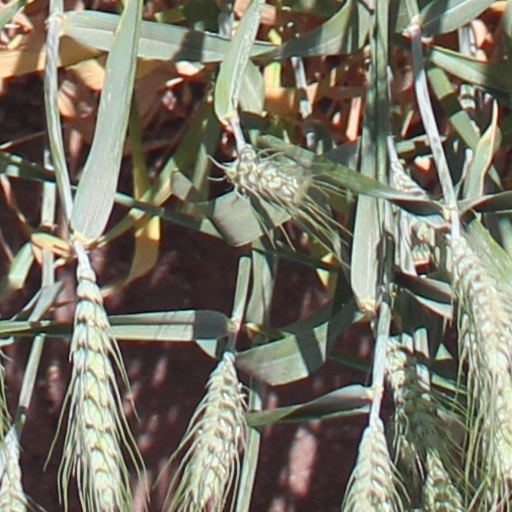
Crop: wheat